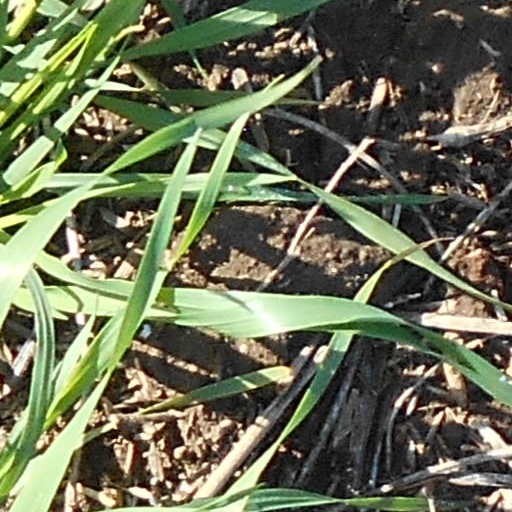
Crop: wheat